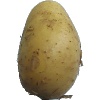
Label: white_potato